5th SS Panzer Division Wiking

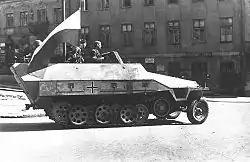
A German SdKfz 251 armoured fighting vehicle of the "Wiking" Division captured by the Polish insurgents

The division took part in Operation Barbarossa, the invasion of the Soviet Union, advancing through Galicia, today's Ukraine. In July and August, Wiking participated in the encirclement battles at Uman and Kiev. Later in August, the division fought for the bridgehead across the Dnieper River at Dnepropetrovsk. Finally, the division took part in the heavy fighting for Rostov-on-Don before retreating to the Mius River line in November, to hold for the winter.